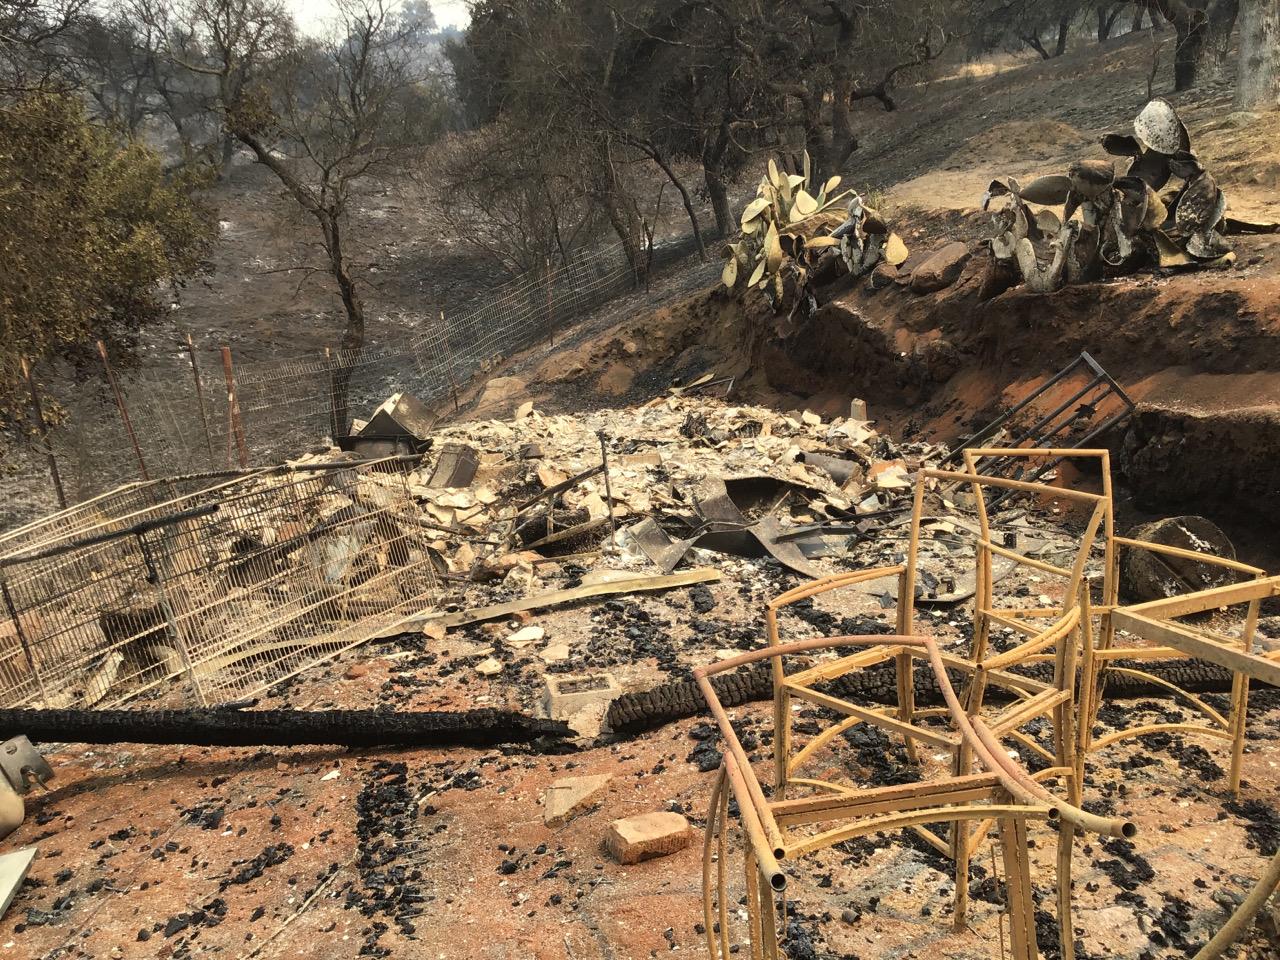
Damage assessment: destroyed